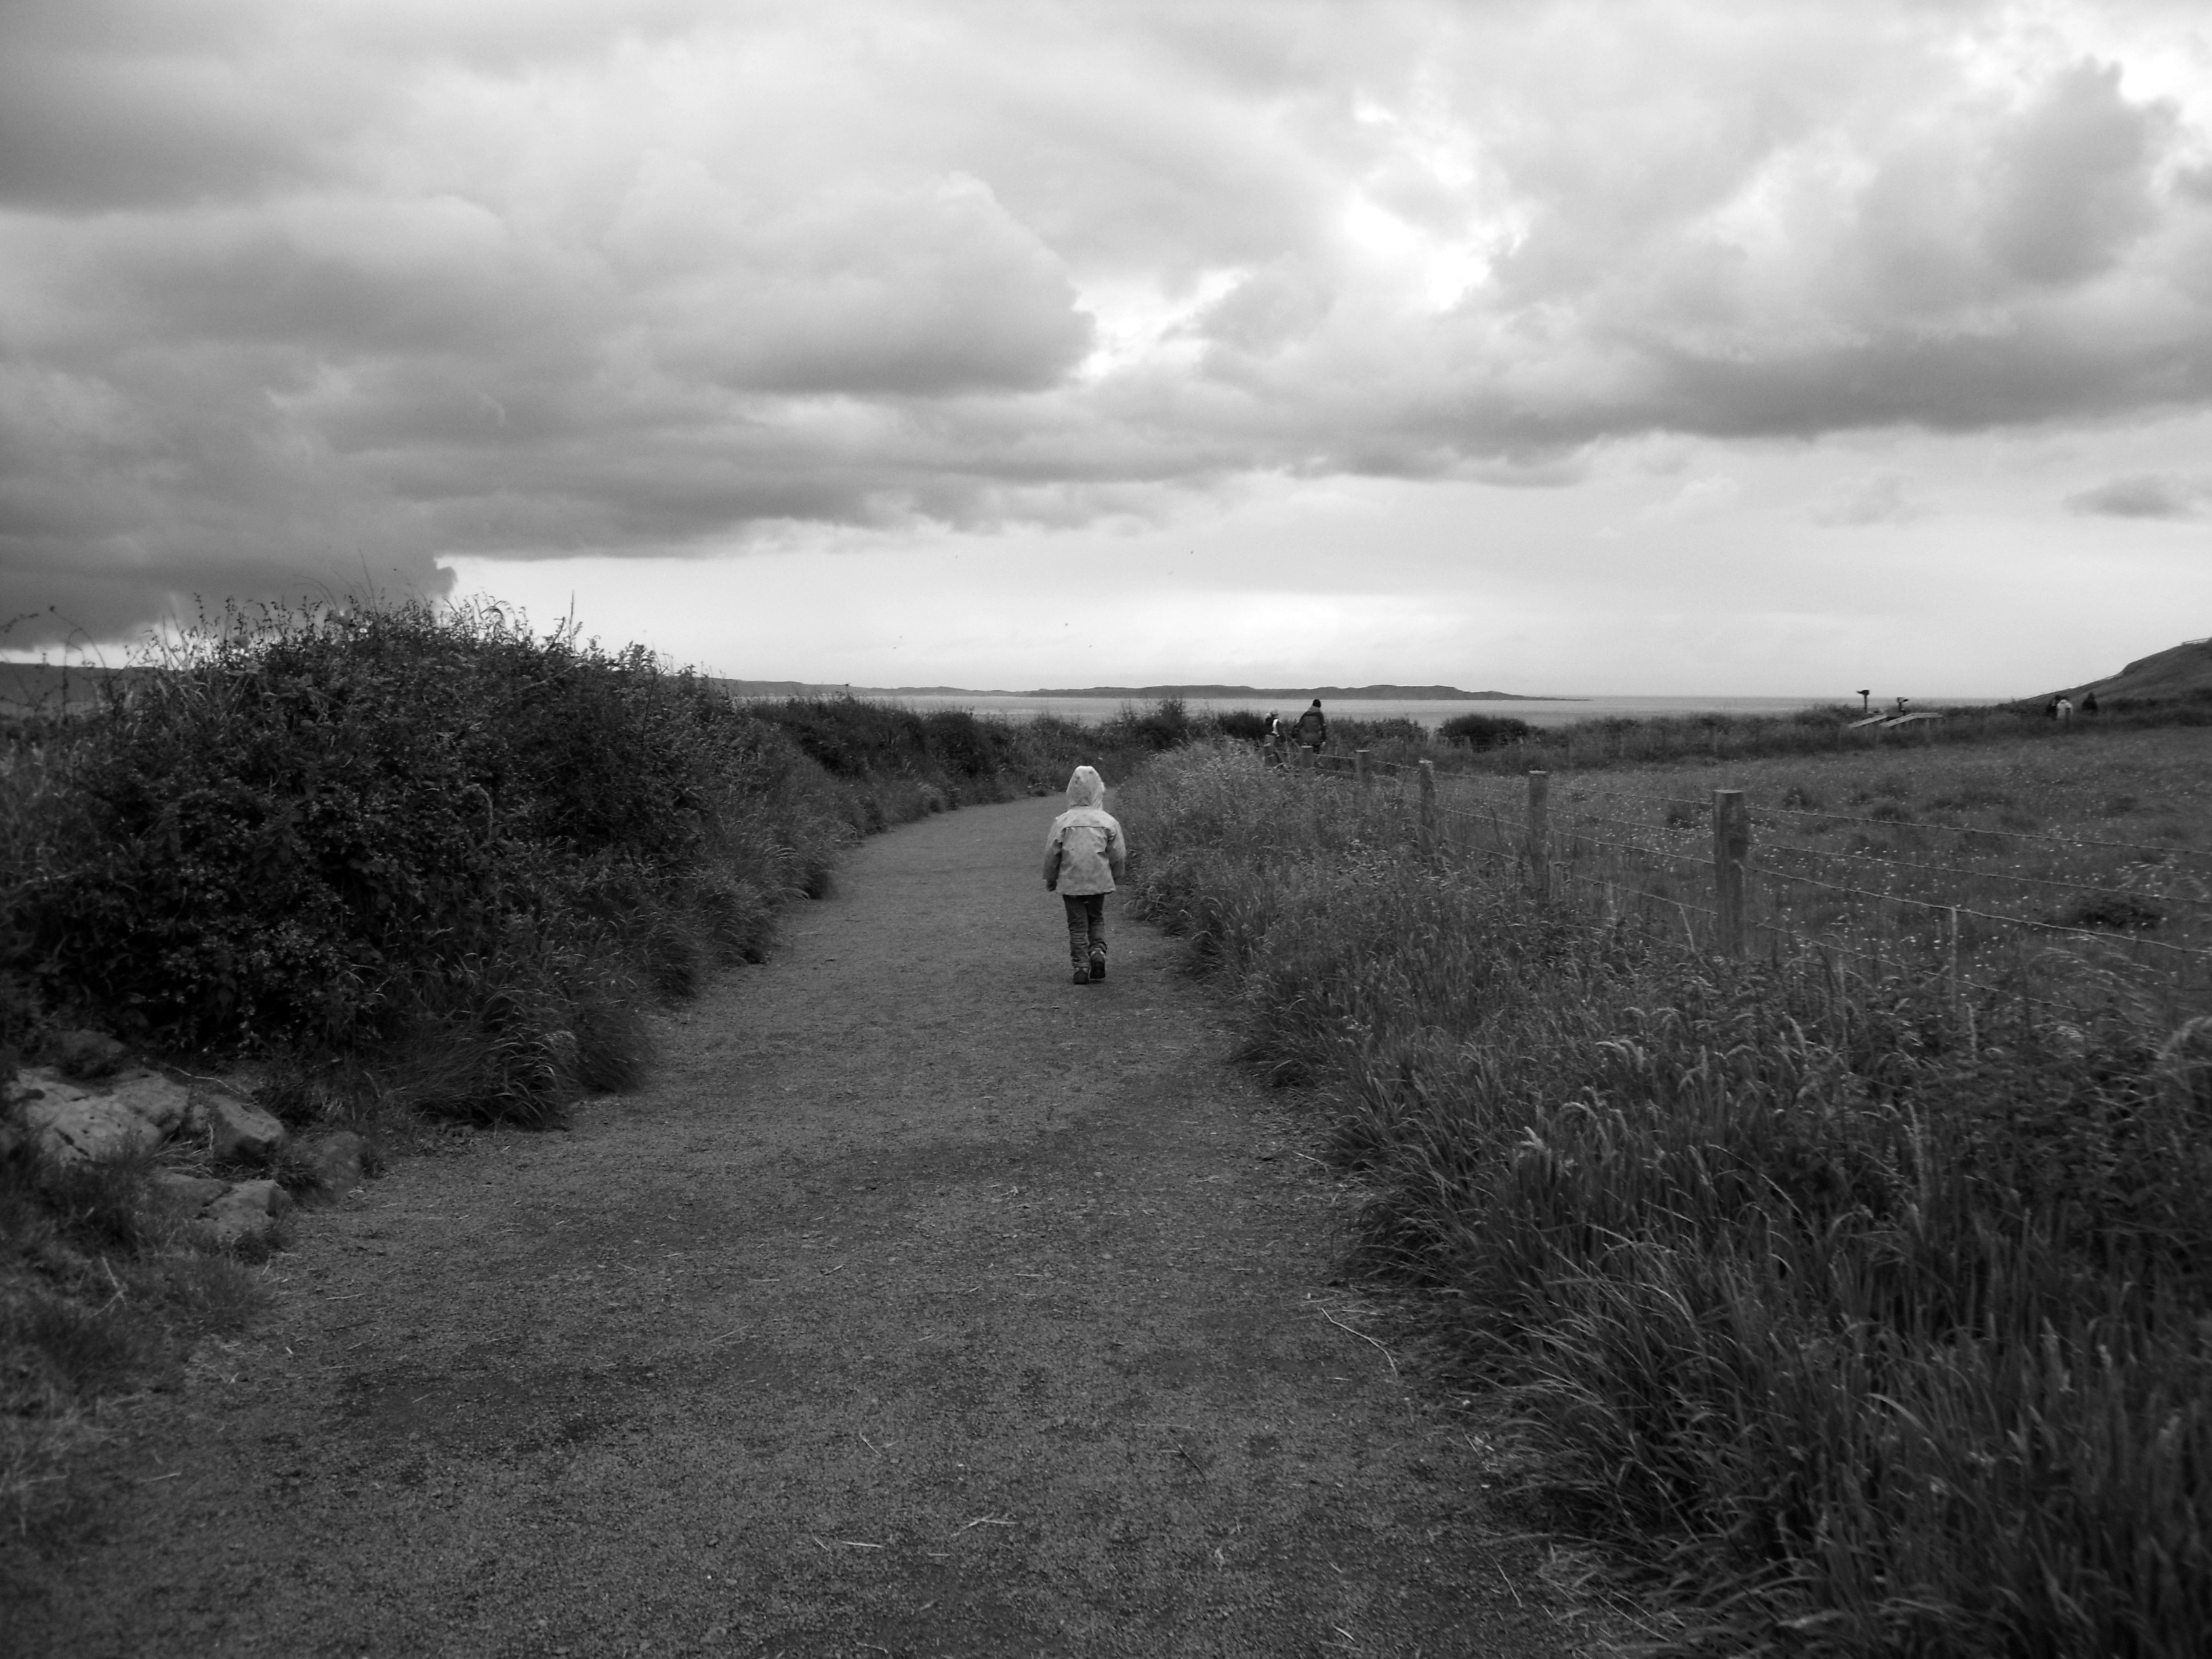
landscape, sea, tree, nature, path, grass, horizon, walking, mountain, cloud, black and white, sky, girl, road, field, hill, black, monochrome, habitat, rural area, northern ireland, monochrome photography, atmospheric phenomenon, county antrim